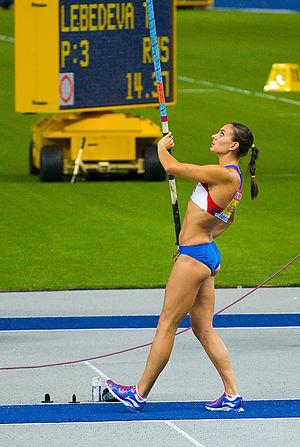
Yelena Gadzhievna Isinbayeva née le 3 juin 1982 à Volgograd est une athlète russe pratiquant le saut à la perche. Double championne olympique, aux Jeux d'Athènes 2004 et de Pékin 2008, elle est également triple championne du monde et championne d'Europe. Elle est l'actuelle détentrice du record du monde du saut à la perche féminin, avec 5,06 mètres franchis en plein air à Zurich en 2009. Elle met un terme à sa carrière sportive en août 2016, tout en devenant dans le même temps membre du Comité international olympique en étant élue à sa commission des athlètes.
Le saut à la perche masculin fait partie des épreuves inscrites au programme des premiers championnats du monde d'athlétisme, en 1983, à Helsinki. L'épreuve féminine ne fait sa première apparition dans cette compétition qu'en 1999 à l'occasion des mondiaux de Séville.
Le saut à la perche est une épreuve d'athlétisme faisant partie des sauts. Elle consiste, après avoir effectué une course d'élan d'une cinquantaine de mètres, à s'aider d'une perche souple pour franchir sans la faire tomber une barre horizontale placée à plusieurs mètres de hauteur. C'est la huitième épreuve du décathlon.